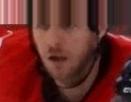
Age: 26